Timothy Brock

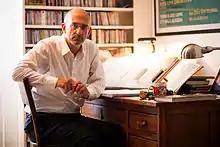
Timothy Brock in his Bologna studio, 2014

Timothy Brock (born 1963) is an American conductor and composer specializing in concert works of the early 20th century, orchestral performance practices of the 1920s and 1930s, and live performances to accompany silent film.